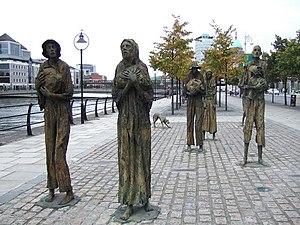
North and South est une mini-série britannique réalisée en 2004 par Brian Percival pour la BBC, sur un scénario de Sandy Welch, adaptation du roman victorien éponyme d'Elizabeth Gaskell, publié en 1855, qui raconte la difficile acclimatation à la société du Nord industriel de Margaret Hale, originaire du Sud rural et élevée dans la bonne société londonienne.
Le 17 mai est le 137ᵉ jour de l'année du calendrier grégorien, le 138ᵉ en cas d'année bissextile. Il reste 228 jours avant la fin de l'année.